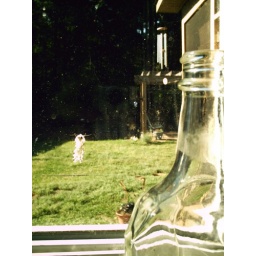
A moth in the kitchen window. Rotated in Picnik.